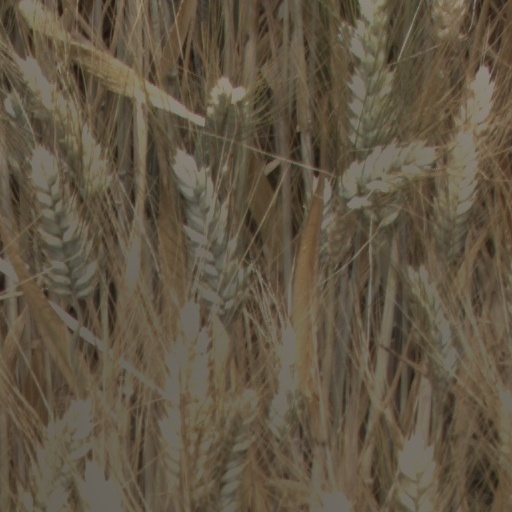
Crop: wheat